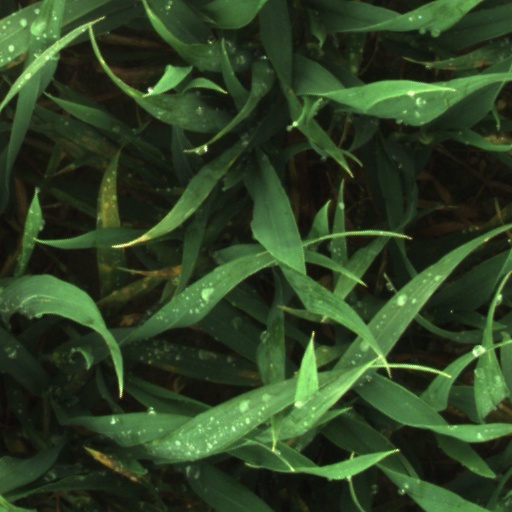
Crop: wheat